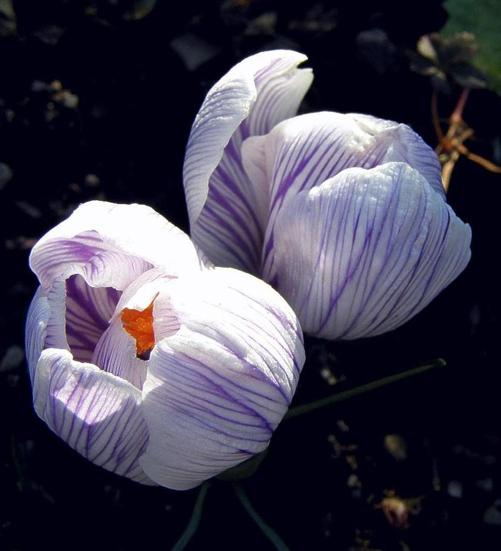
Label: spring crocus